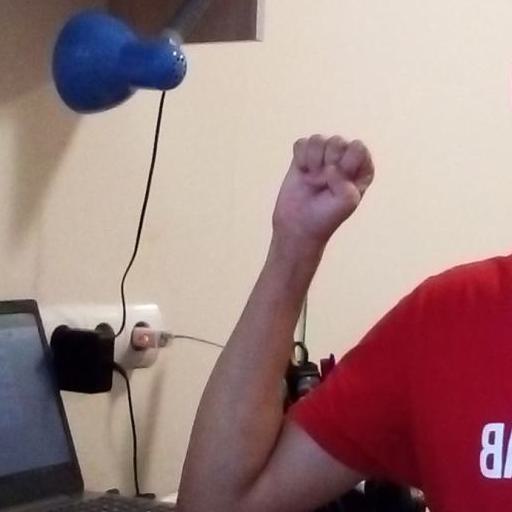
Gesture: fist